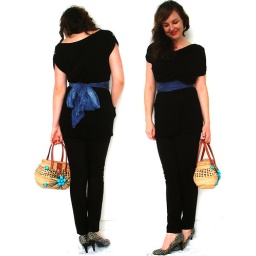
Stephanie Casey in Dallas with thrifted blue flower purse